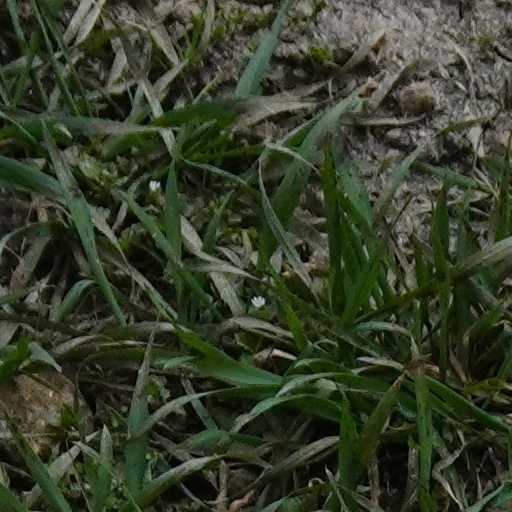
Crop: wheat